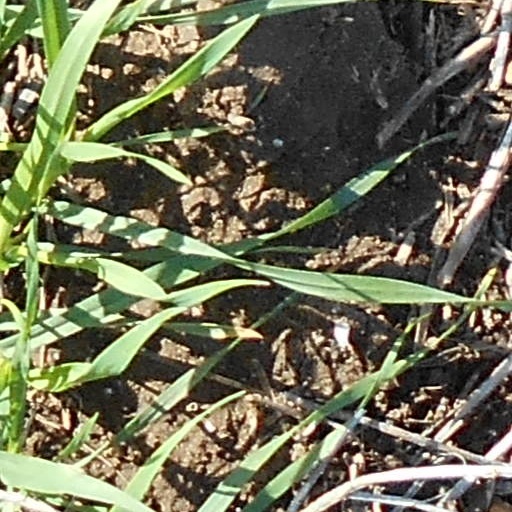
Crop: wheat